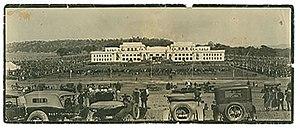
L'ancien hôtel du Parlement, à Canberra, anciennement connu sous le nom de « Parlement provisoire », a été le siège du Parlement australien de 1927 à 1988. Le bâtiment a été inauguré le 9 mai 1927 comme siège temporaire du Parlement fédéral à la suite du déménagement du Parlement depuis Melbourne vers la nouvelle capitale, Canberra, en attendant qu'un plus grand bâtiment puisse être construit. En 1988, le Parlement fédéral fut transféré au nouvel hôtel du Parlement sur Capital Hill. L'ancien hôtel du Parlement sert de lieu d'expositions temporaires, conférences et concerts. Le 1ᵉʳ mai 2008, il est devenu une annexe des bureaux du Premier Ministre, servant à recevoir le personnel du Secrétariat du Cabinet et le Secrétaire du Cabinet, le sénateur John Faulkner.
Canberra /kanbɛʁa/ est la capitale de l'Australie et du Territoire de la capitale australienne. La ville est située à l'extrémité sud du territoire de la capitale, à 280 kilomètres au sud-ouest de Sydney et à 680 km au nord-est de Melbourne. Le site de Canberra a été choisi comme capitale australienne en 1908 ; ce choix fut un compromis entre les deux villes rivales de Sydney et Melbourne, les deux plus grandes villes d'Australie. Le terme de « canberra » désigne un « lieu de rassemblement » en ngunnawal, la langue aborigène locale.